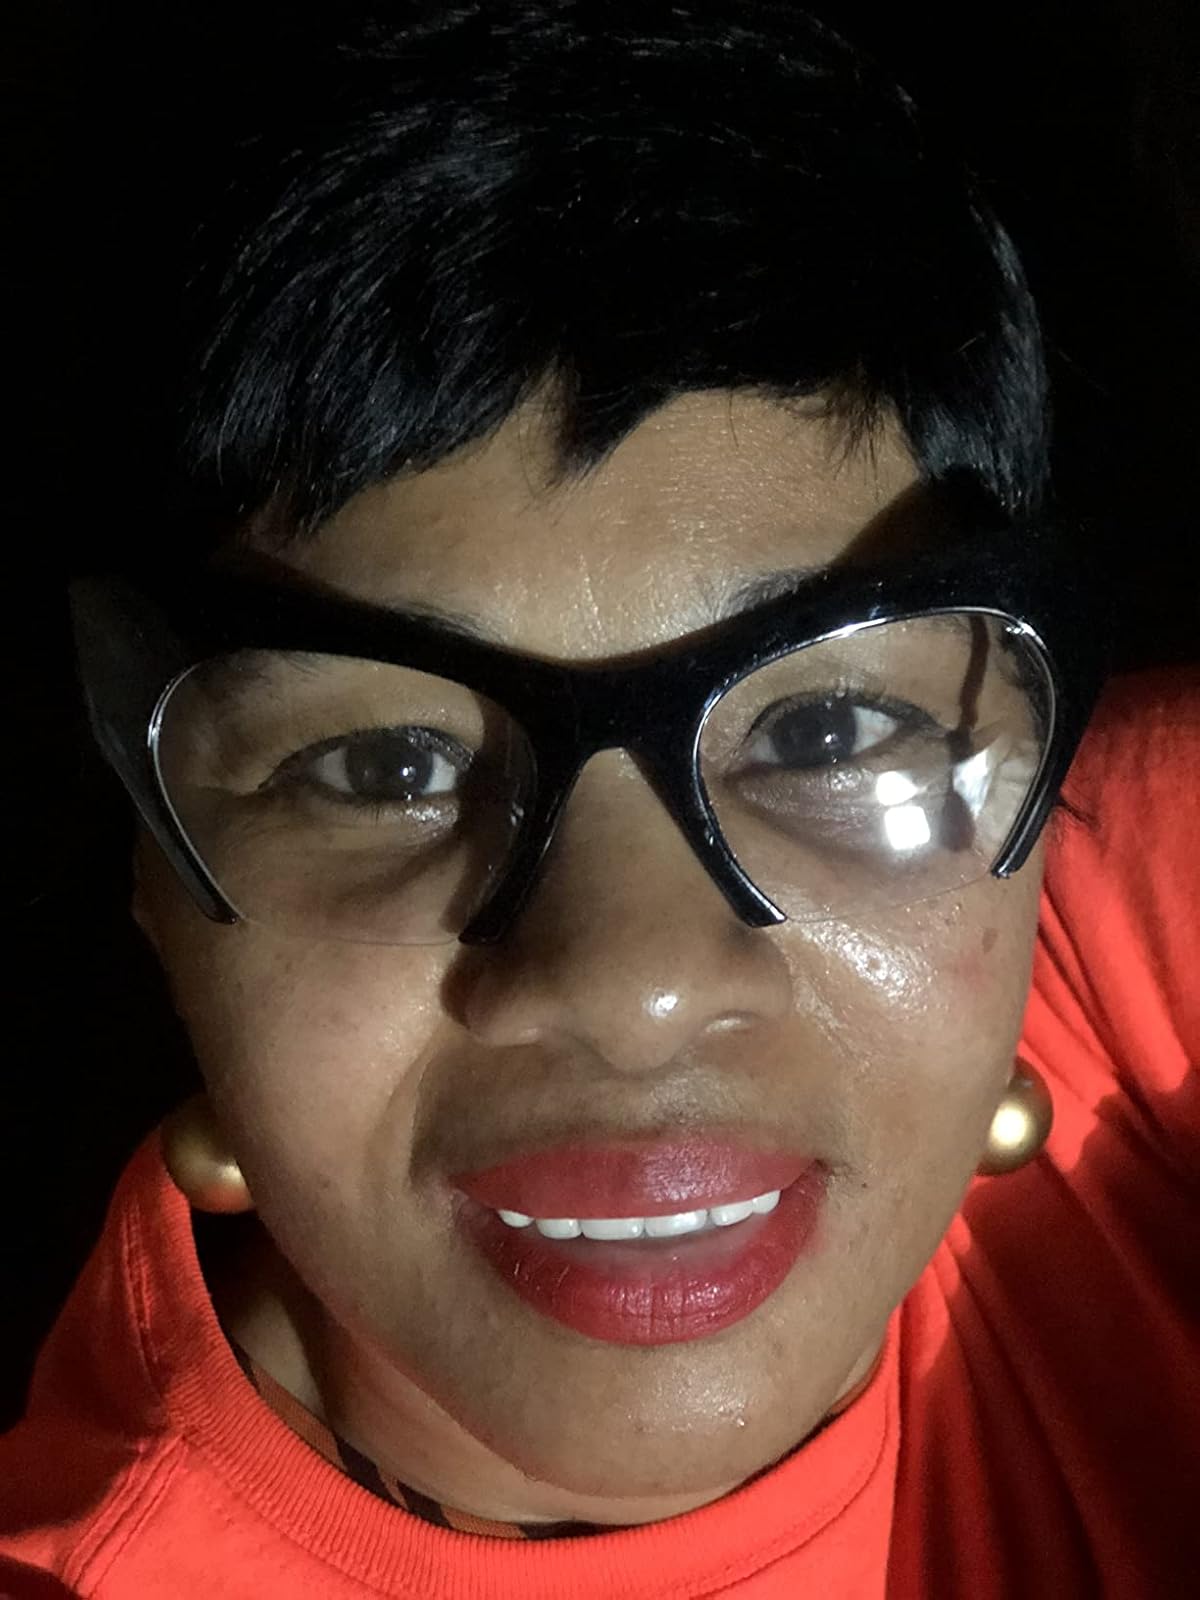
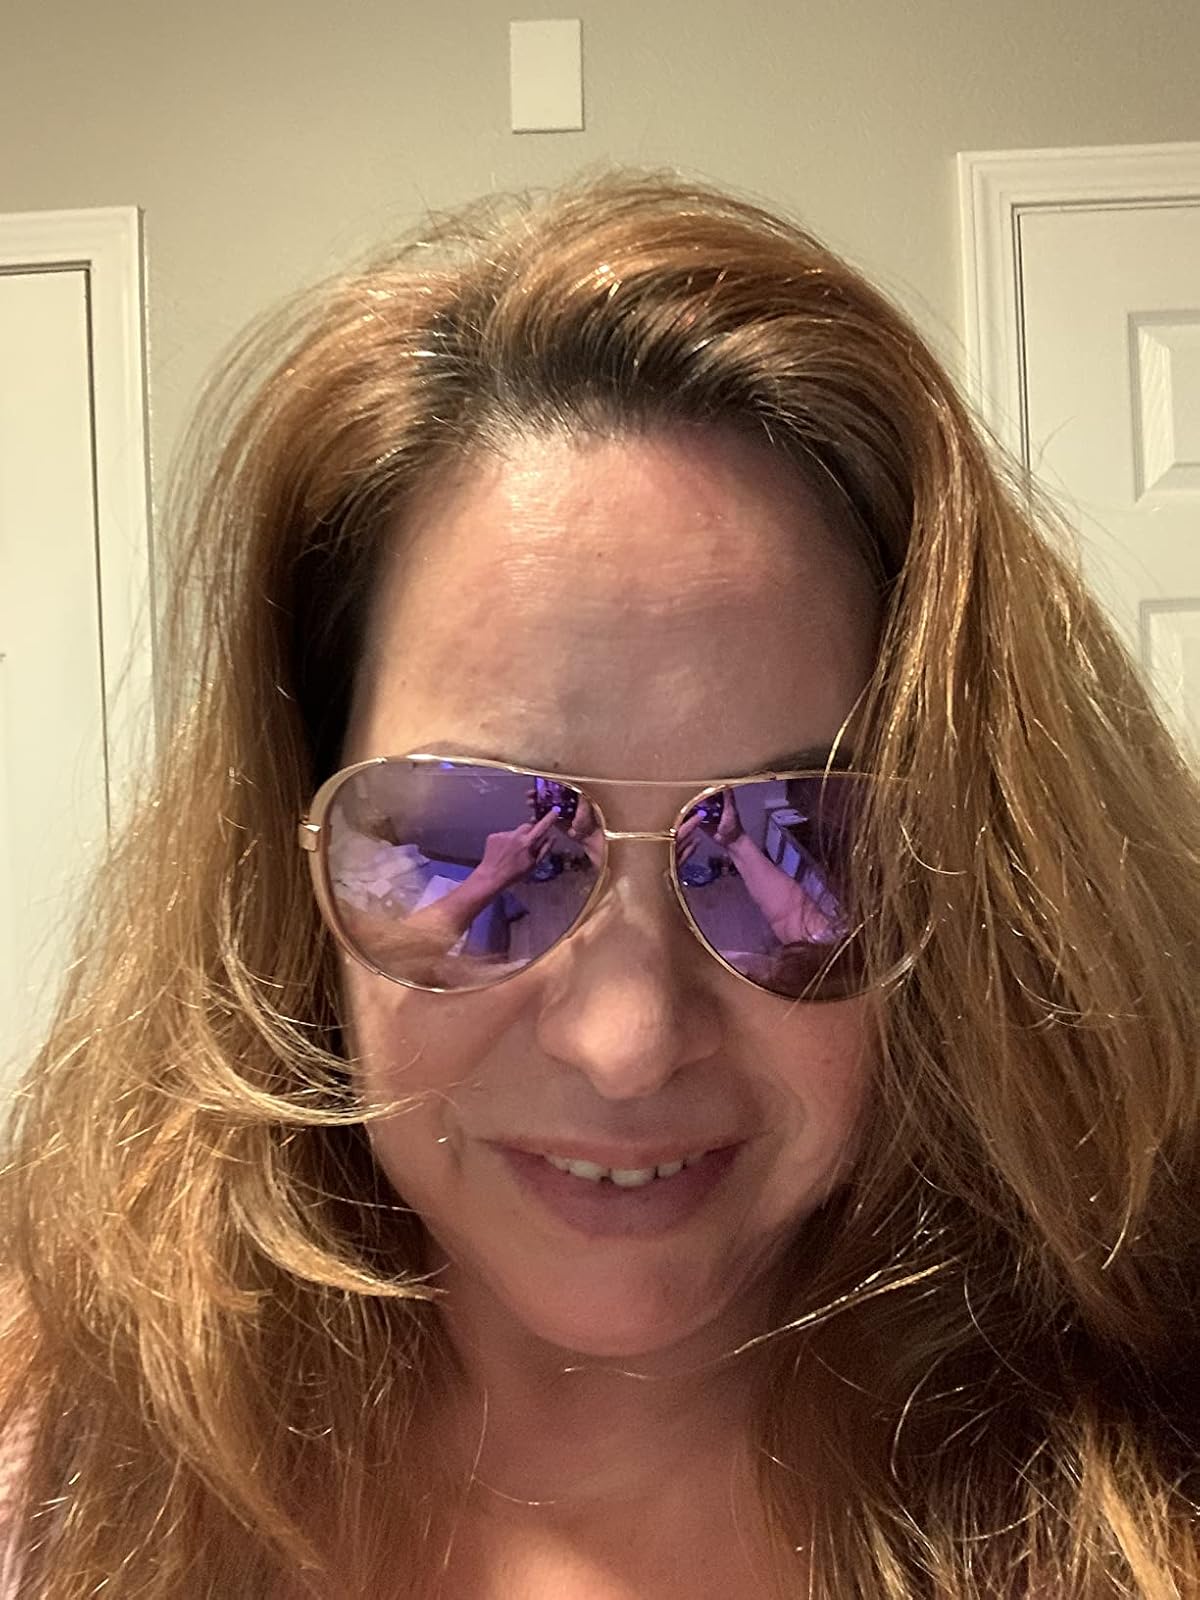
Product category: accessories_sunglasses
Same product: no